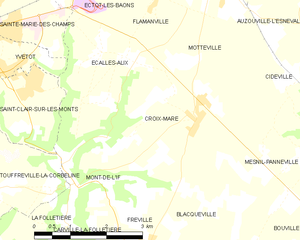
Carte des communes françaises Croix-Mare